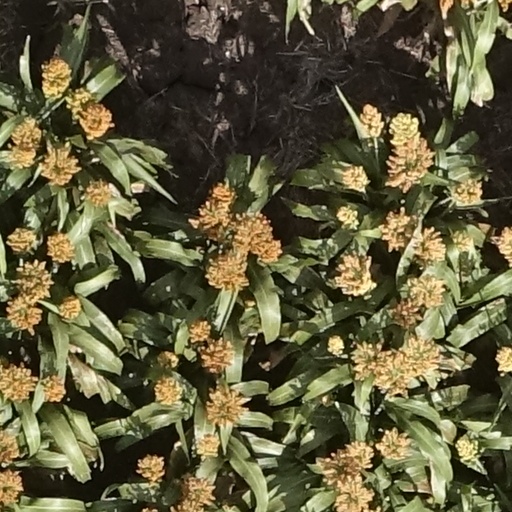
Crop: sorghum